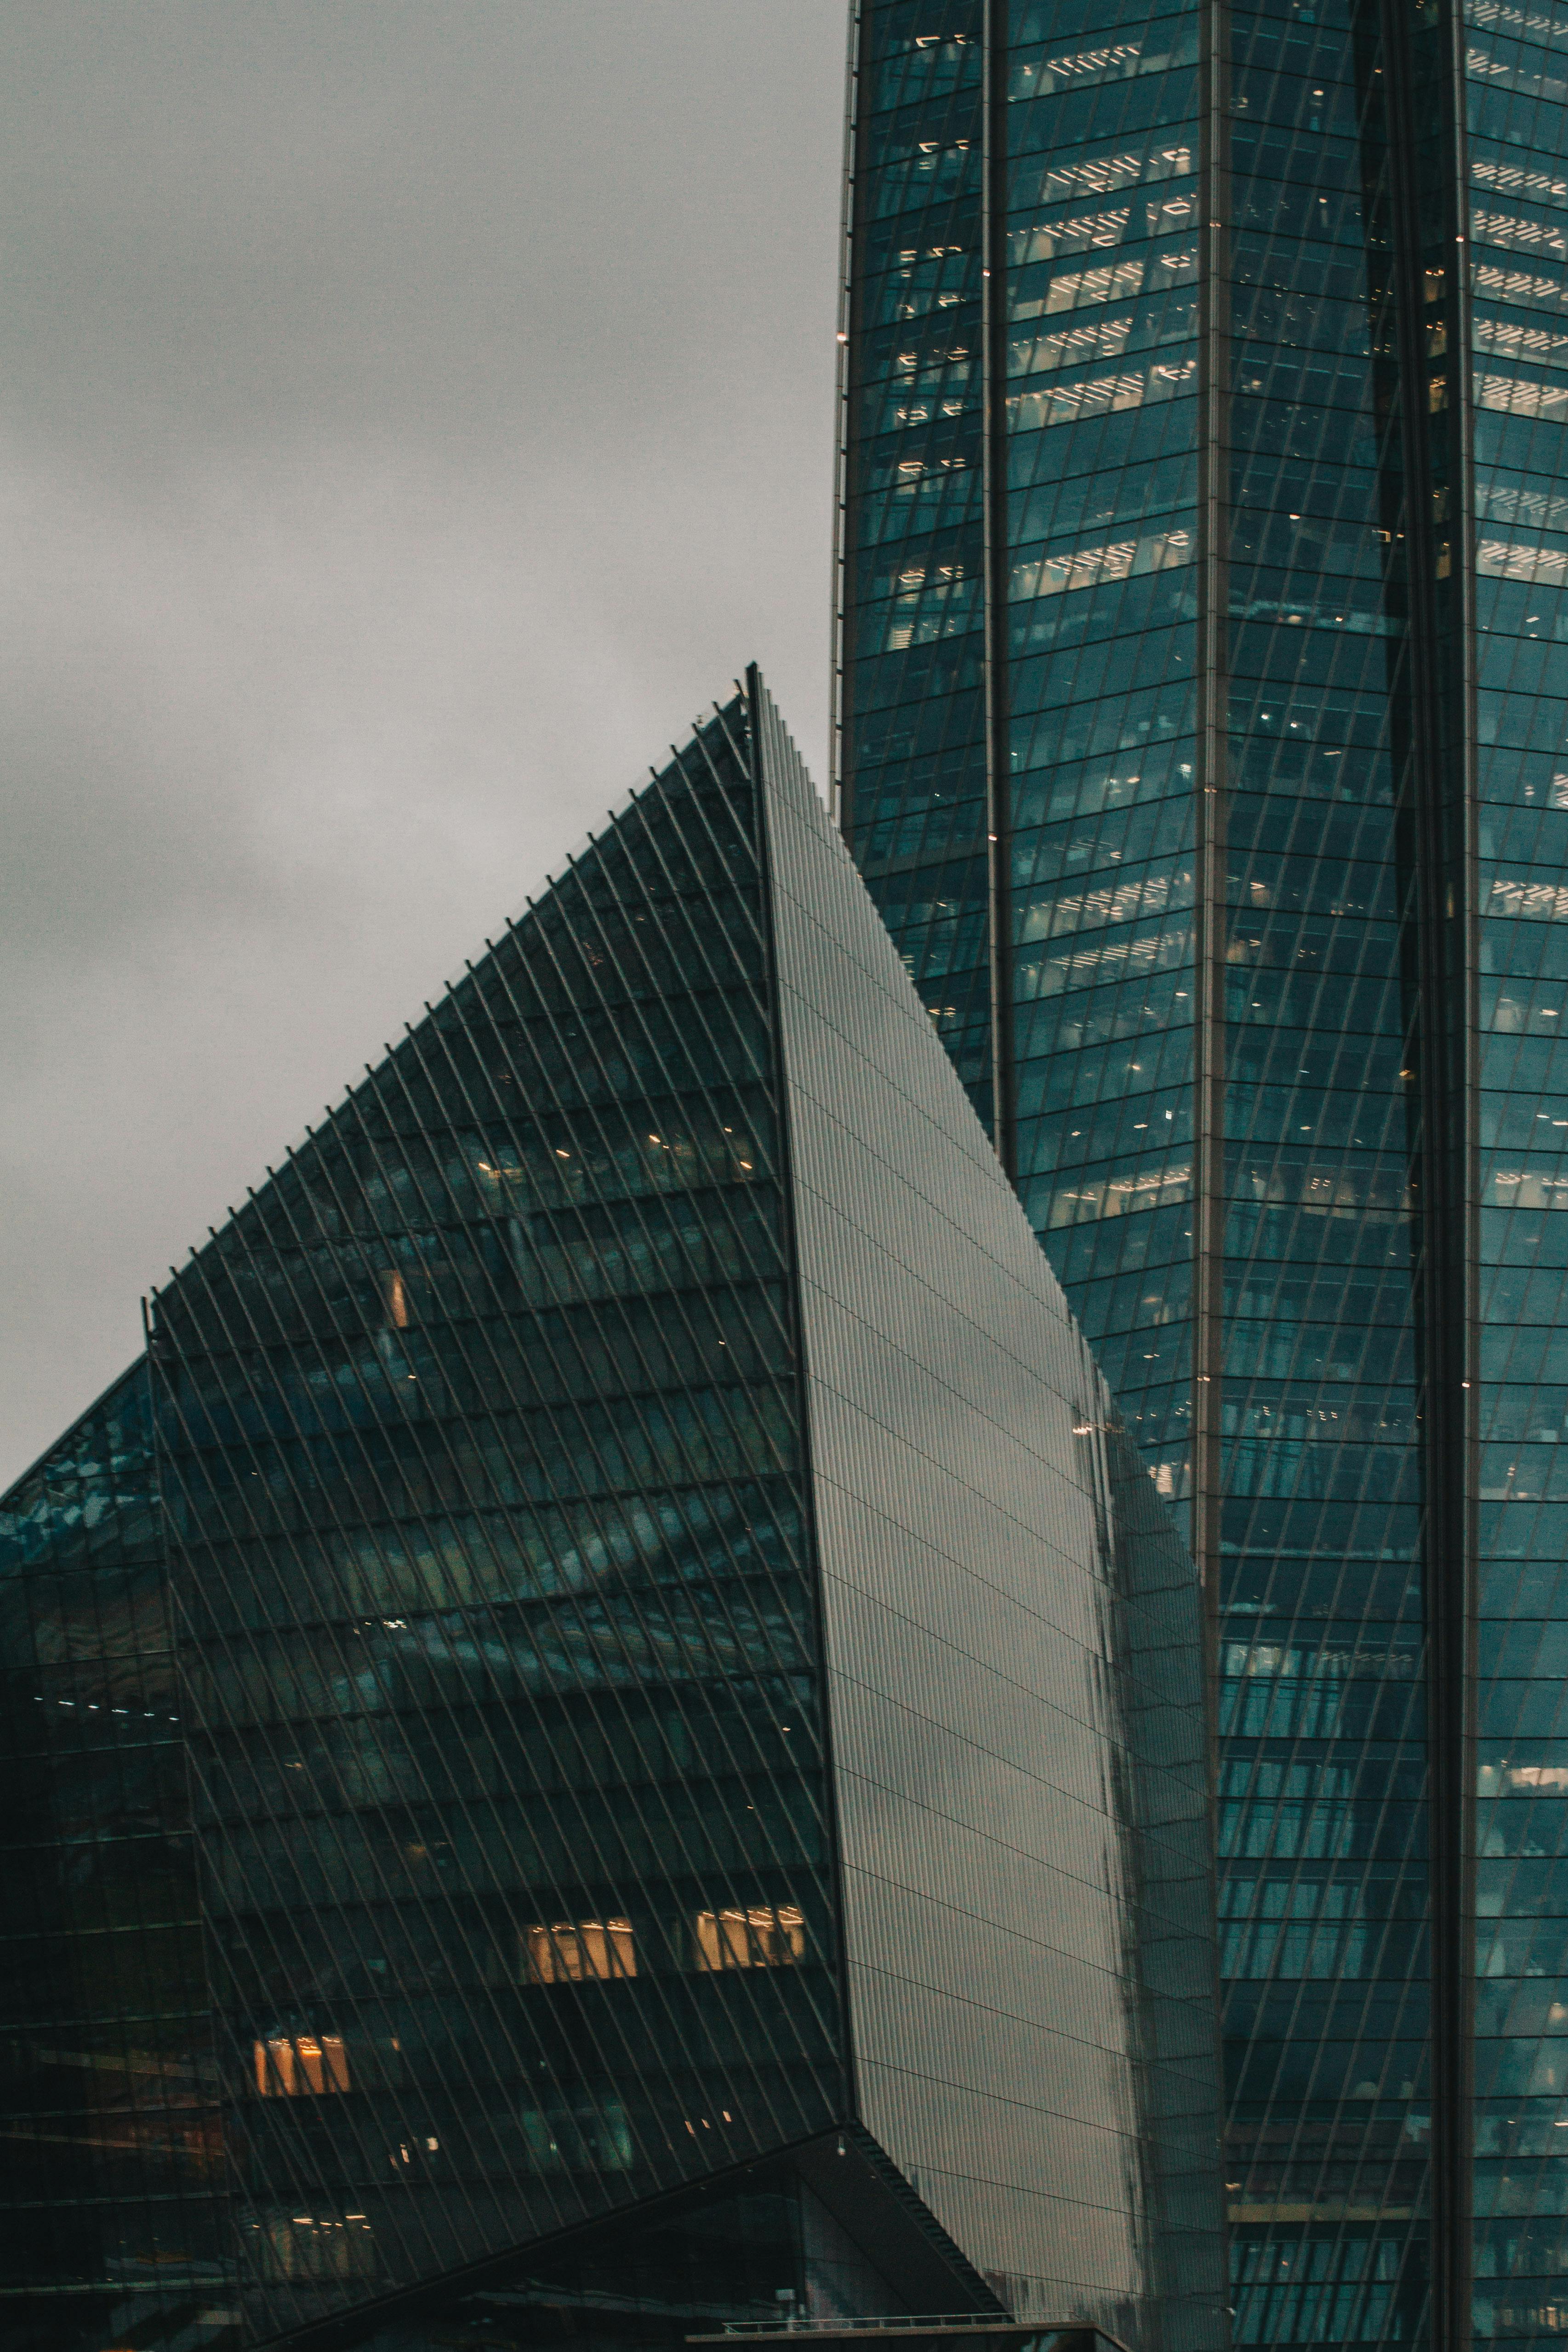
city, skyscraper, building, sky, cloud, tower block, tower, condominium, commercial building, urban design, metropolis, facade, metropolitan area, Tints and shades, cityscape, mixed use, headquarters, symmetry, glass, downtown, reflection, apartment, corporate headquarters, skyline, night, composite material, daylighting